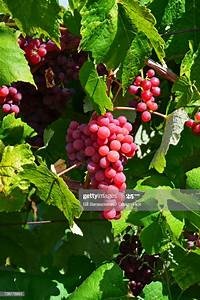
Label: grape